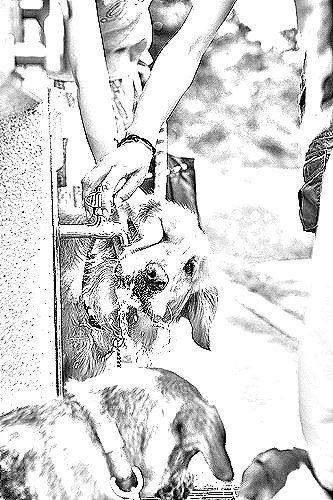
Portrait style: Sketch Portrait